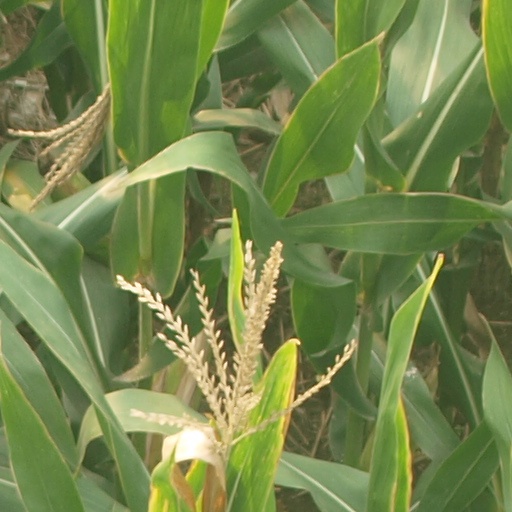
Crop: maize; corn